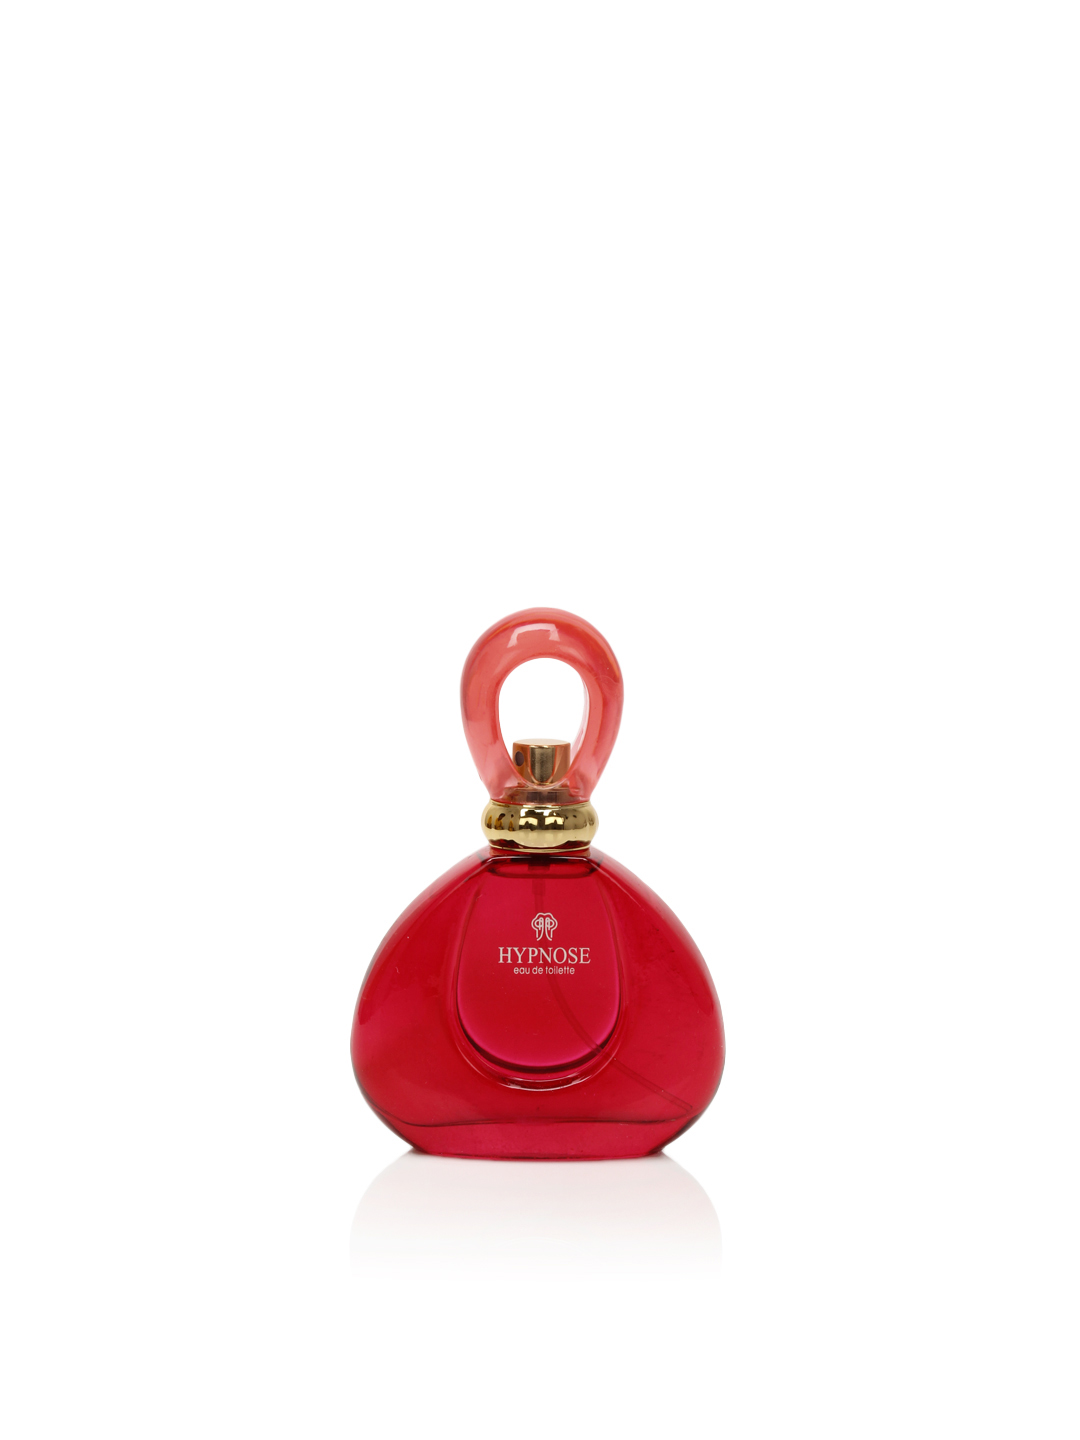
York Women Hypnose Perfume
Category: Personal Care / Fragrance / Perfume and Body Mist
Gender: Women
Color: Red
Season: Spring 2017
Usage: Casual